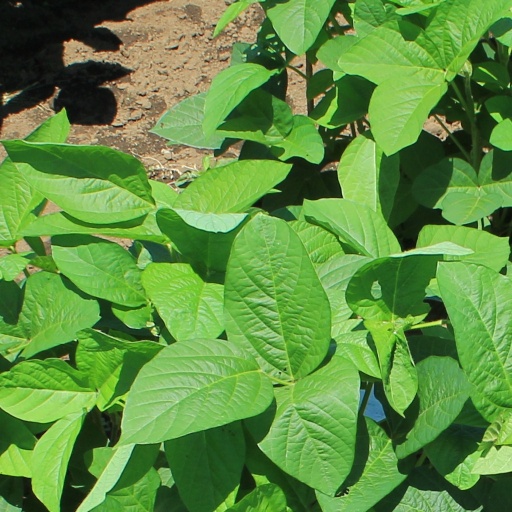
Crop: soybean